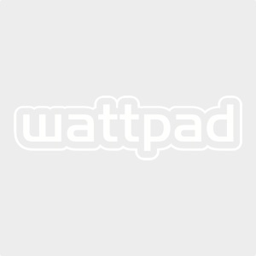
the rest of the team ten was checking out my cars and house